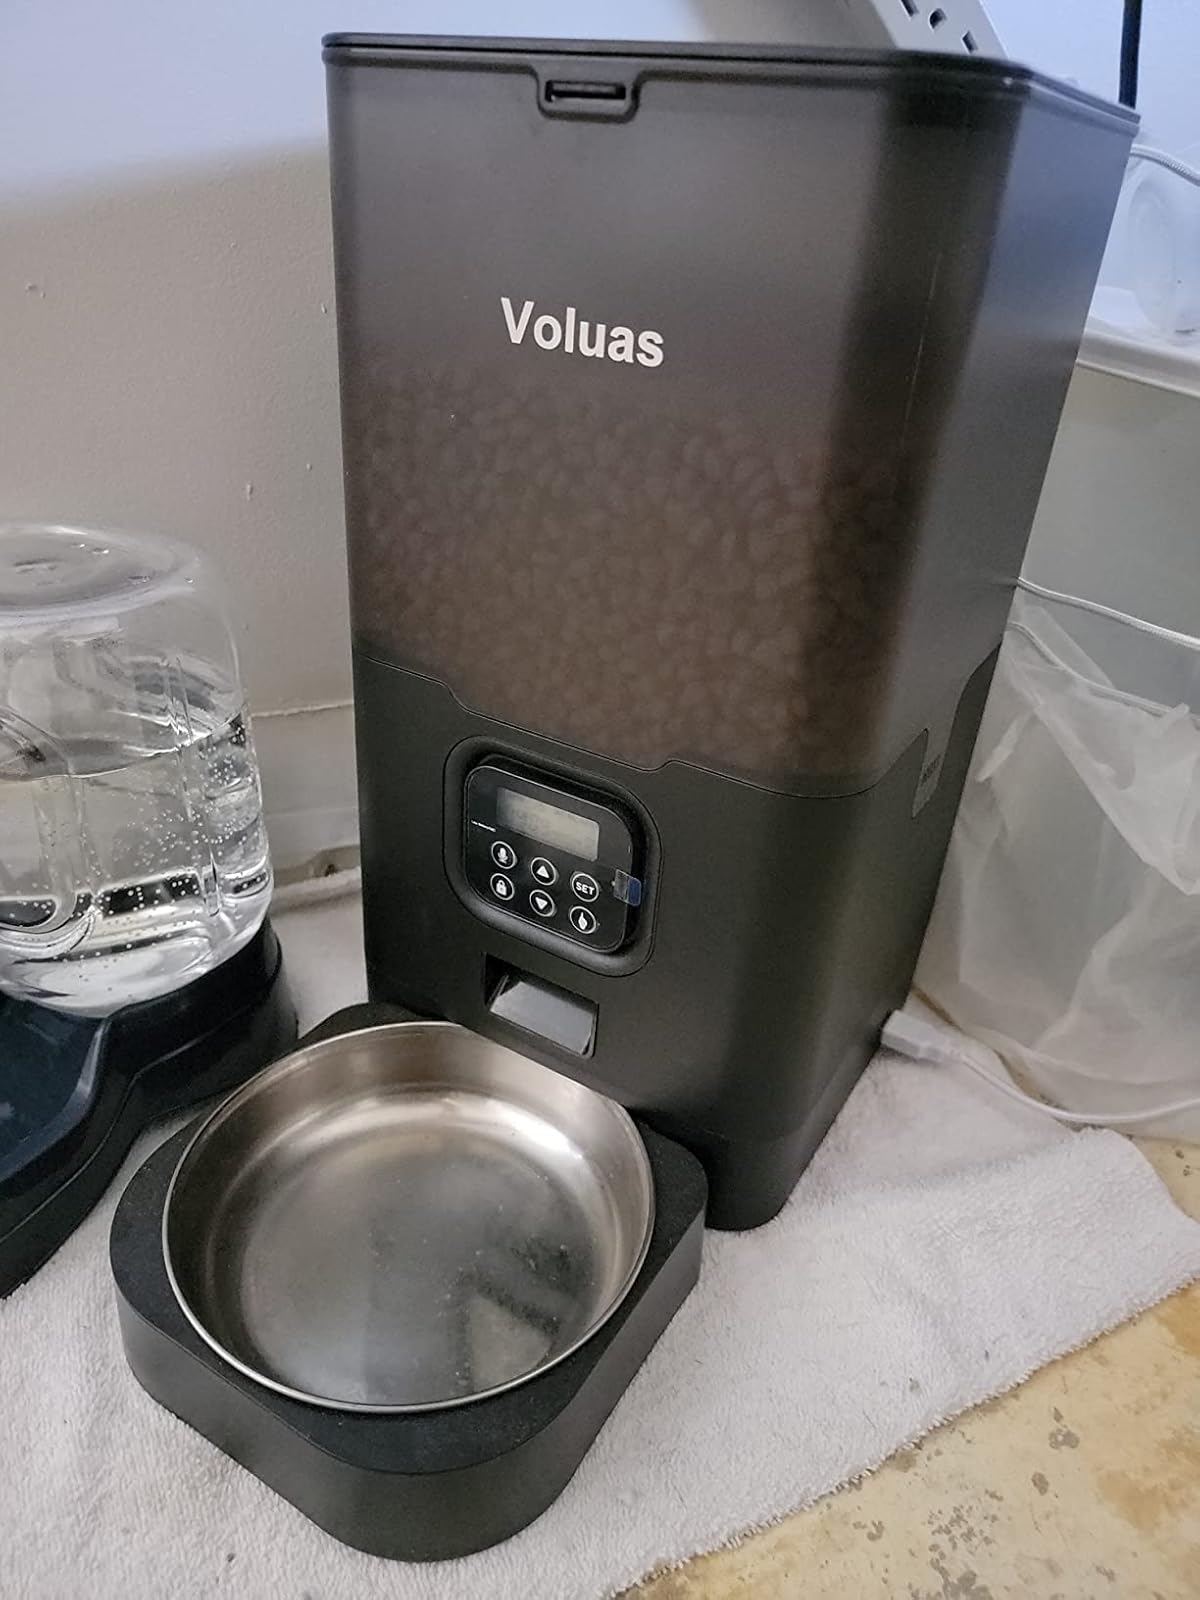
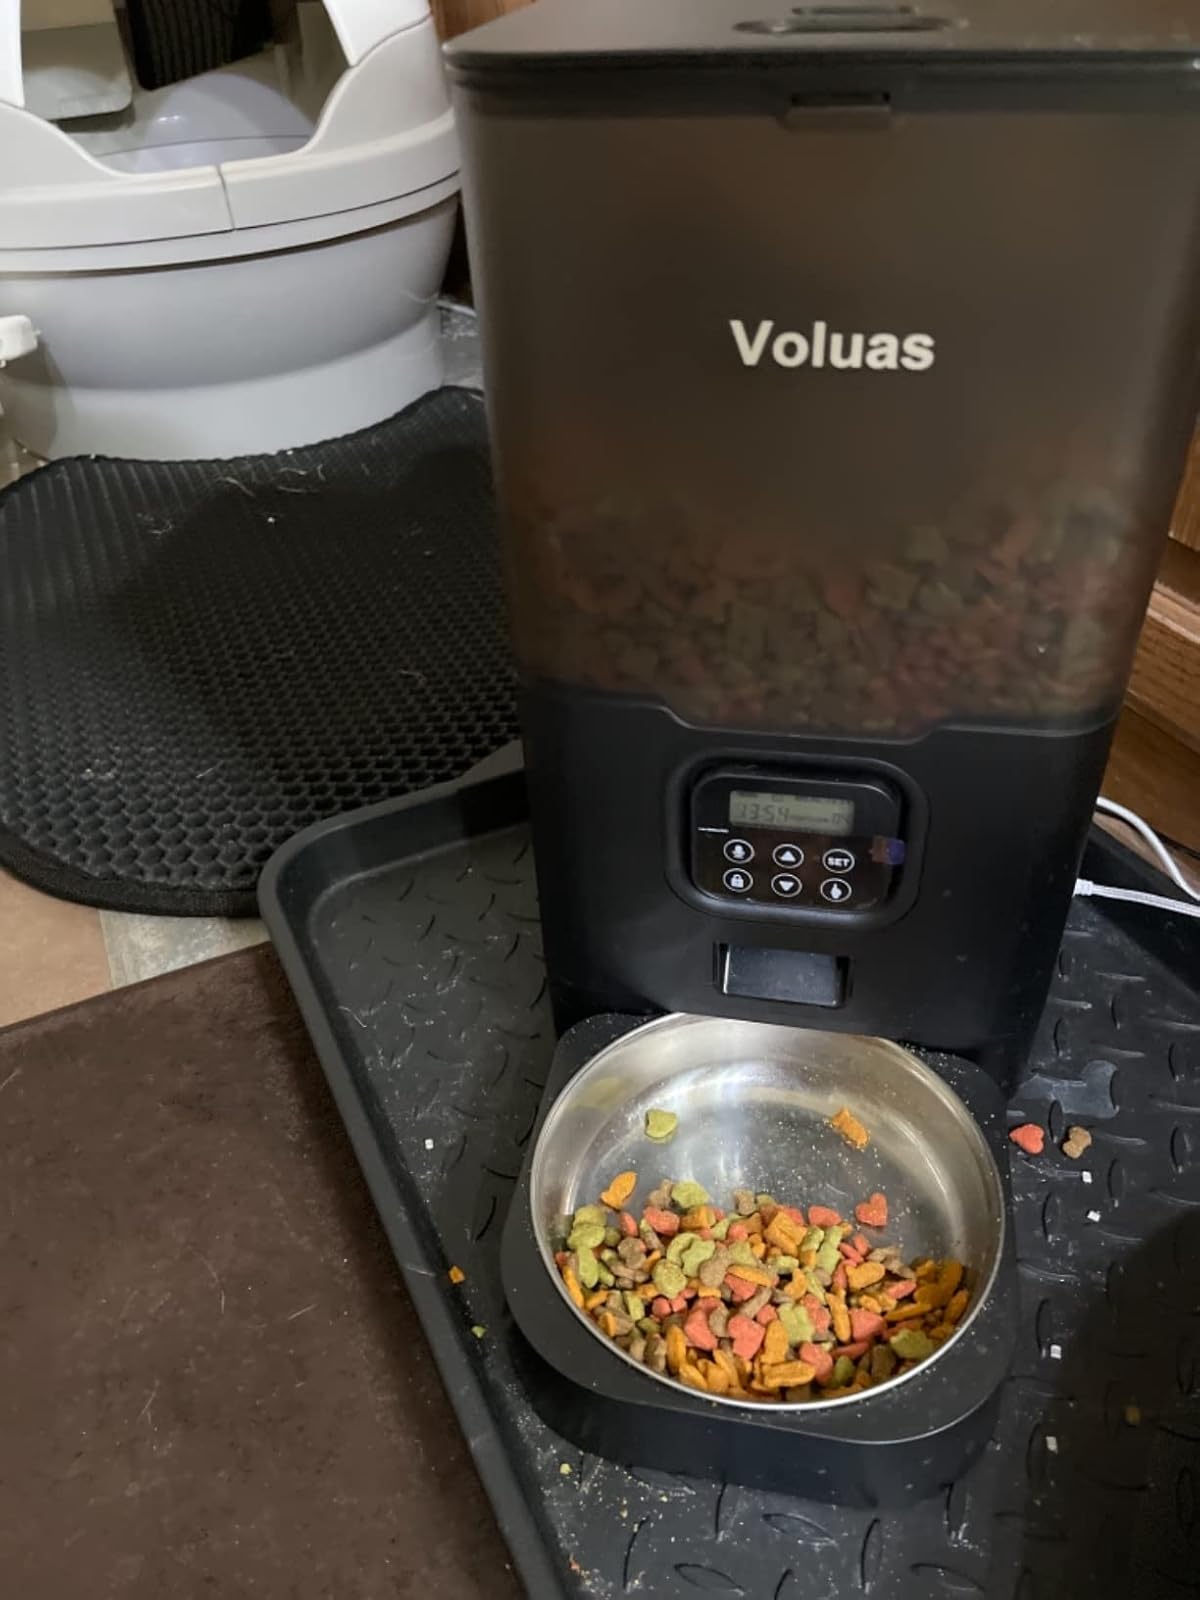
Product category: items_feeder
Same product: yes